Woking

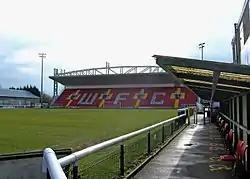
Kingfield Stadium, the home ground of Woking F.C.

At end of the 19th century, a police sergeant and two constables were working in Woking and there was a second sergeant at Knaphill. By 1908, the local force had grown to 31, including a superintendent. In 2022, Surrey Police is responsible for policing in the borough. Since January 2020, the force has operated a front counter at Woking Civic Offices in the town centre. The current police station, opened in 1990 in the former boys' grammar school in Station Approach, is due to close in around 2029.